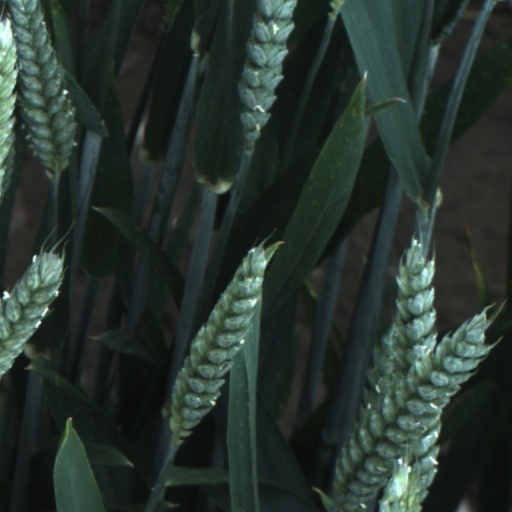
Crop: wheat